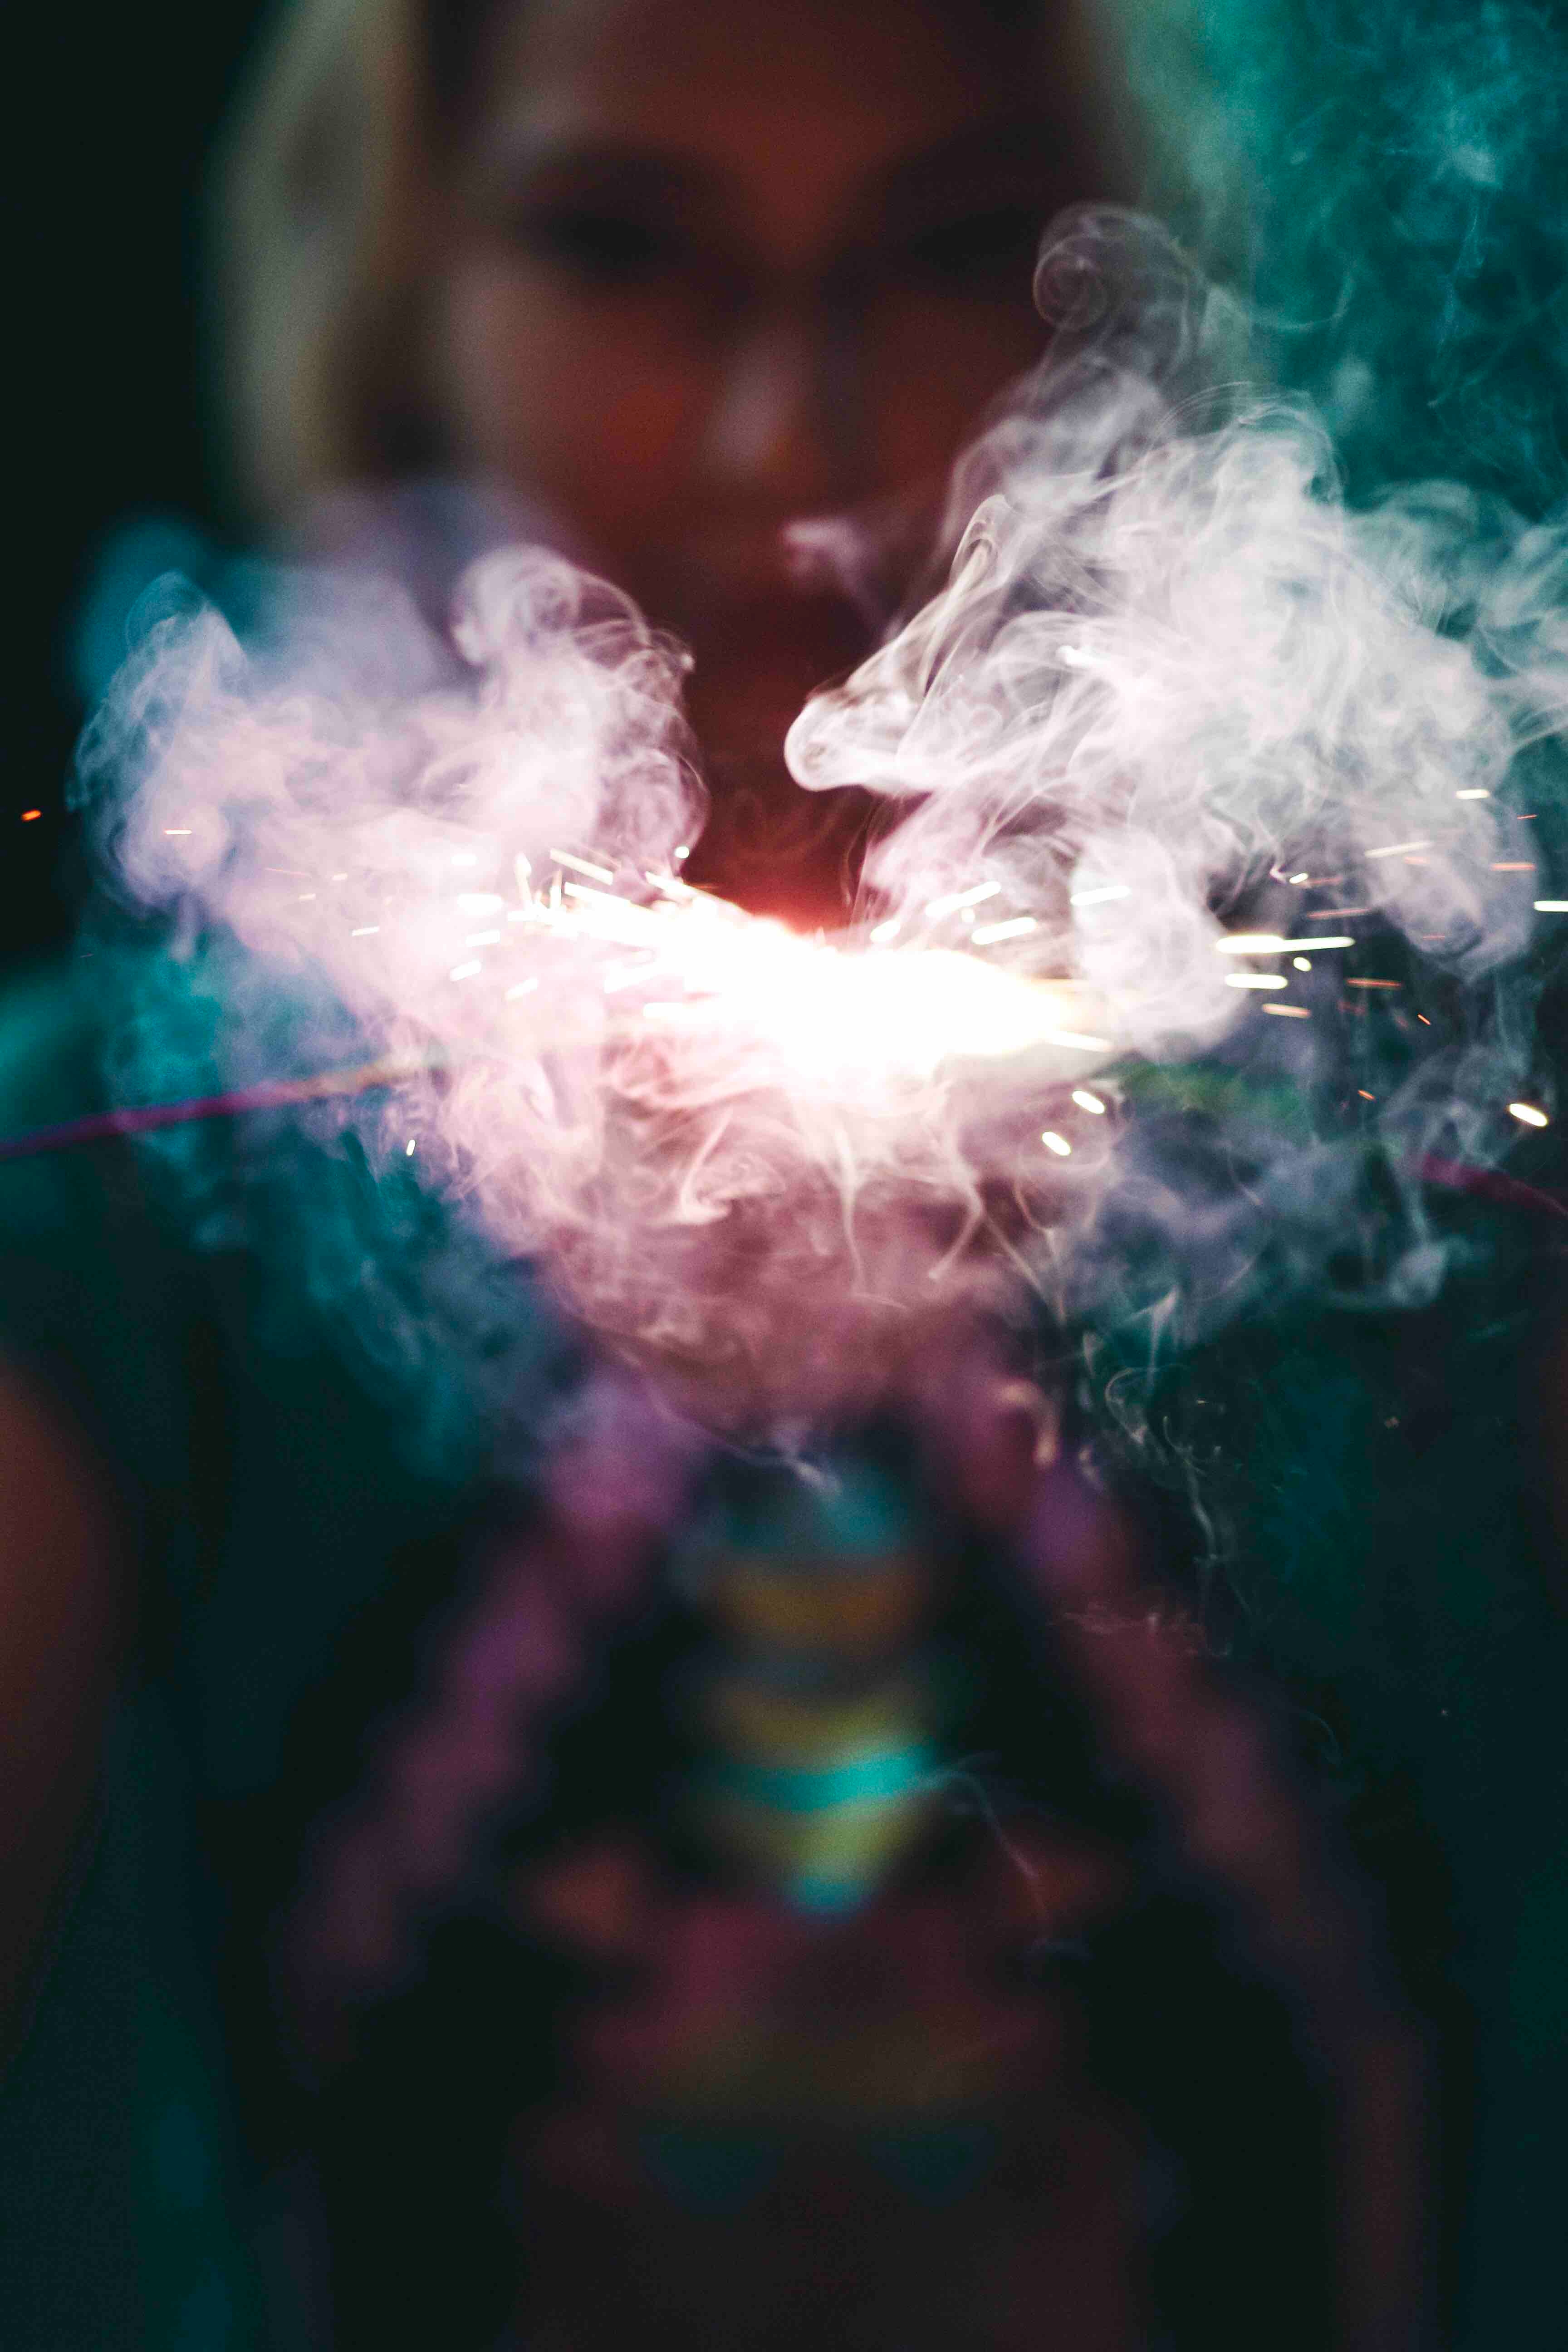
water, girl, smoke, darkness, fun, special effects, computer wallpaper